If Only (2004 film)

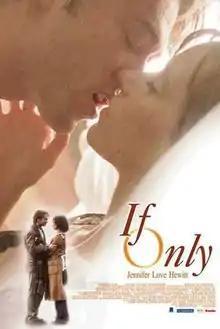
Theatrical release poster

If Only is a 2004 romantic fantasy drama film directed by Gil Junger and starring Jennifer Love Hewitt and Paul Nicholls.